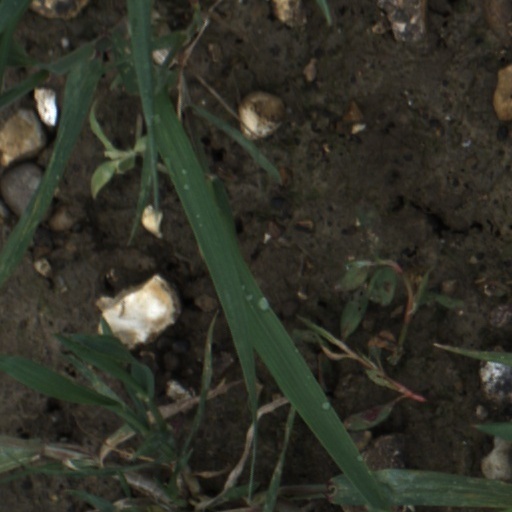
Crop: wheat